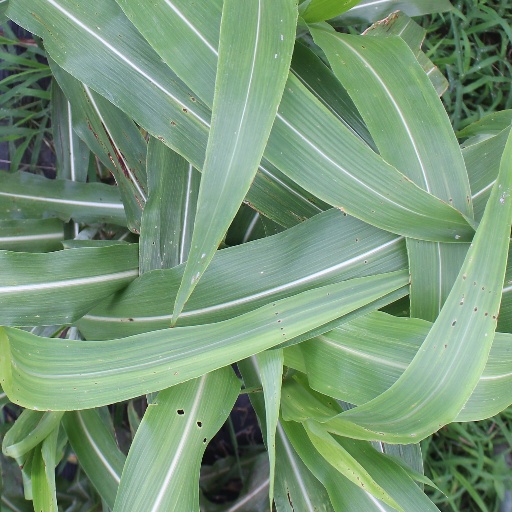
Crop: sorghum